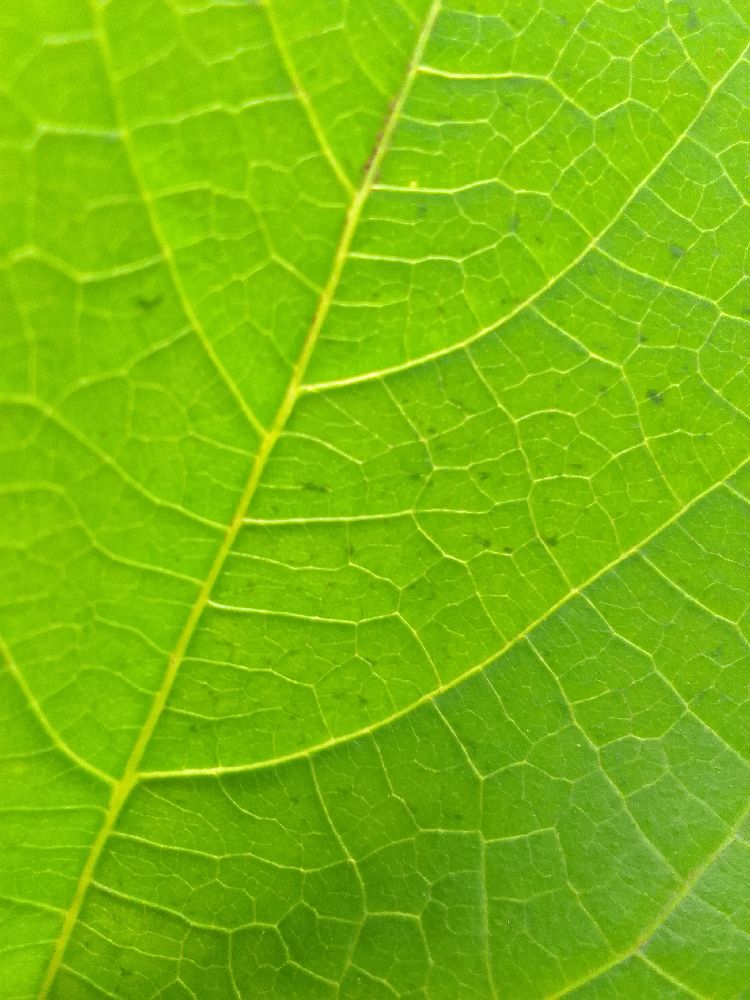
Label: healthy